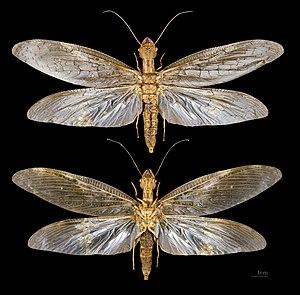
Les insectes sont une classe d'animaux invertébrés de l'embranchement des arthropodes et du sous-embranchement des hexapodes. Ils sont caractérisés par un corps segmenté en trois tagmes protégés par une cuticule formant un exosquelette composé de chitine et pourvu de trachées respiratoires.
Les Ptérygotes sont une sous-classe d'insectes à part dans la classification de Bey-Bienko. Ptérygote signifie « ailé ». Les insectes ptérygotes sont normalement ailés à l'état adulte bien que certains représentants aient pu devenir secondairement aptères, après avoir eu des ancêtres ailés.